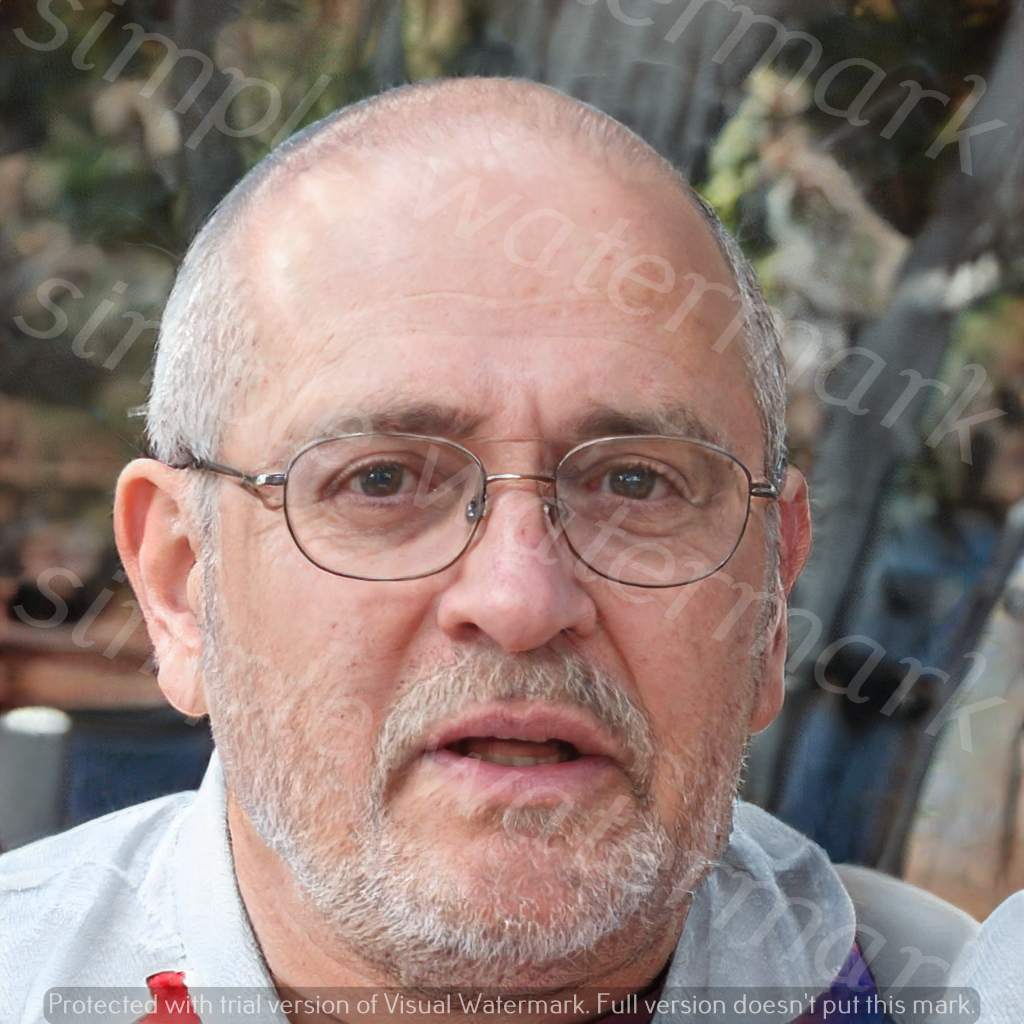
Label: Watermark